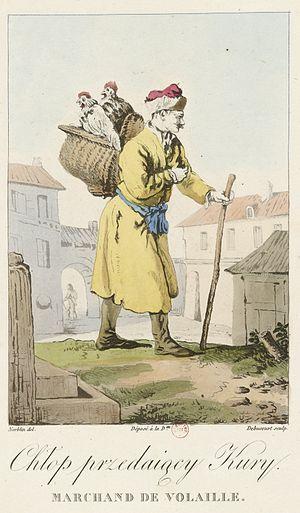
Marchand de volaillePolski: Chłop przedaiący Kury
Une volaille est un oiseau domestique, appartenant généralement aux gallinacés ou aux palmipèdes, élevé pour sa chair, ses œufs, ses plumes. L'échelle d'élevage des volailles va de l'intensif industriel spécialisé pouvant regrouper des centaines de milliers d'individu à l'élevage paysan, fermier ou familial des quelques oiseaux rustiques.